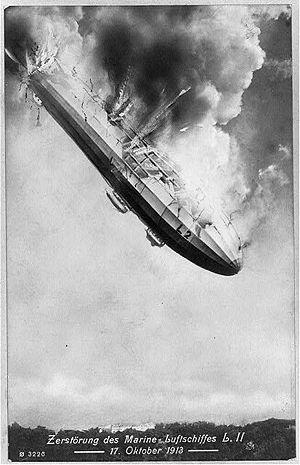
L’aérodrome de Johannisthal, situé à 15 km au sud-est du centre de Berlin entre Johannisthal et Adlershof, a été le premier aérodrome commercial d' Allemagne. Il a ouvert ses portes le 26 septembre 1909, quelques semaines après le premier aérodrome du monde à Reims en France.
14 janvier : premier survol réel des Pyrénées. C'est le pilote suisse Oskar Bider qui signe cette première en reliant Pau et Madrid. Le 28 septembre 1910, Maurice Tabuteau avait déjà franchit les Pyrénées en reliant Biarritz et San Sebastian, mais il s'était alors contenté de longer la côte et de passer, au retour, derrière la chaîne côtière. Bider réalise au contraire un vol en altitude, franchissant des reliefs d'environ 1 500 mètres d'altitude.